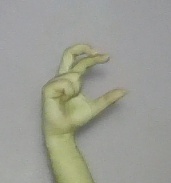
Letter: thal